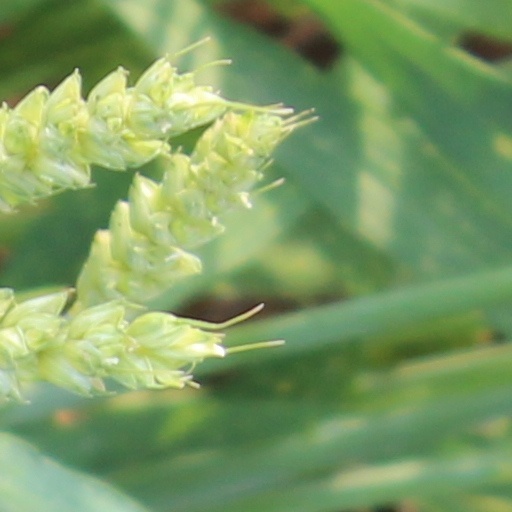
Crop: wheat